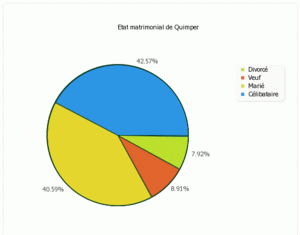
Etat matrimonial de Quimper
Quimper /kɛ̃pɛʁ/ est une commune française de la région Bretagne située dans le nord-ouest de la France. La ville est le chef-lieu du département du Finistère, le siège du conseil départemental, ainsi que des deux cantons qui la composent. Elle est également la capitale traditionnelle de la Cornouaille, du Pays Glazik et du Pays de Cornouaille qui compte 331 300 habitants en 2009, le siège de l'intercommunalité de Quimper Bretagne Occidentale qui compte 100 187 habitants en 2014, le siège de l'arrondissement de Quimper et enfin le siège du diocèse de Quimper et Léon. Ses habitants sont appelés les Quimpérois.